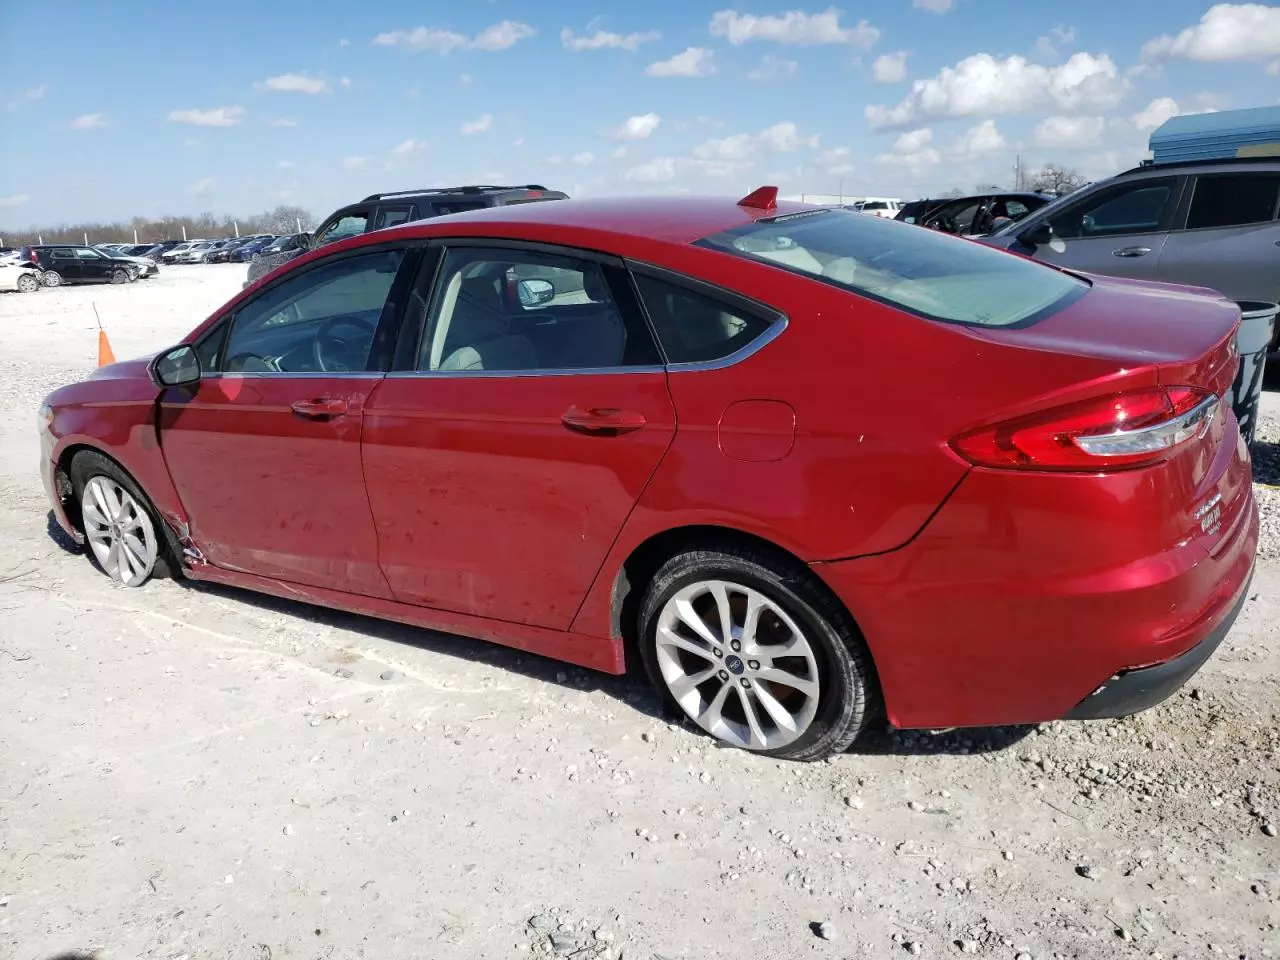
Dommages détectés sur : aile avant gauche, porte avant gauche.
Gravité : mineur